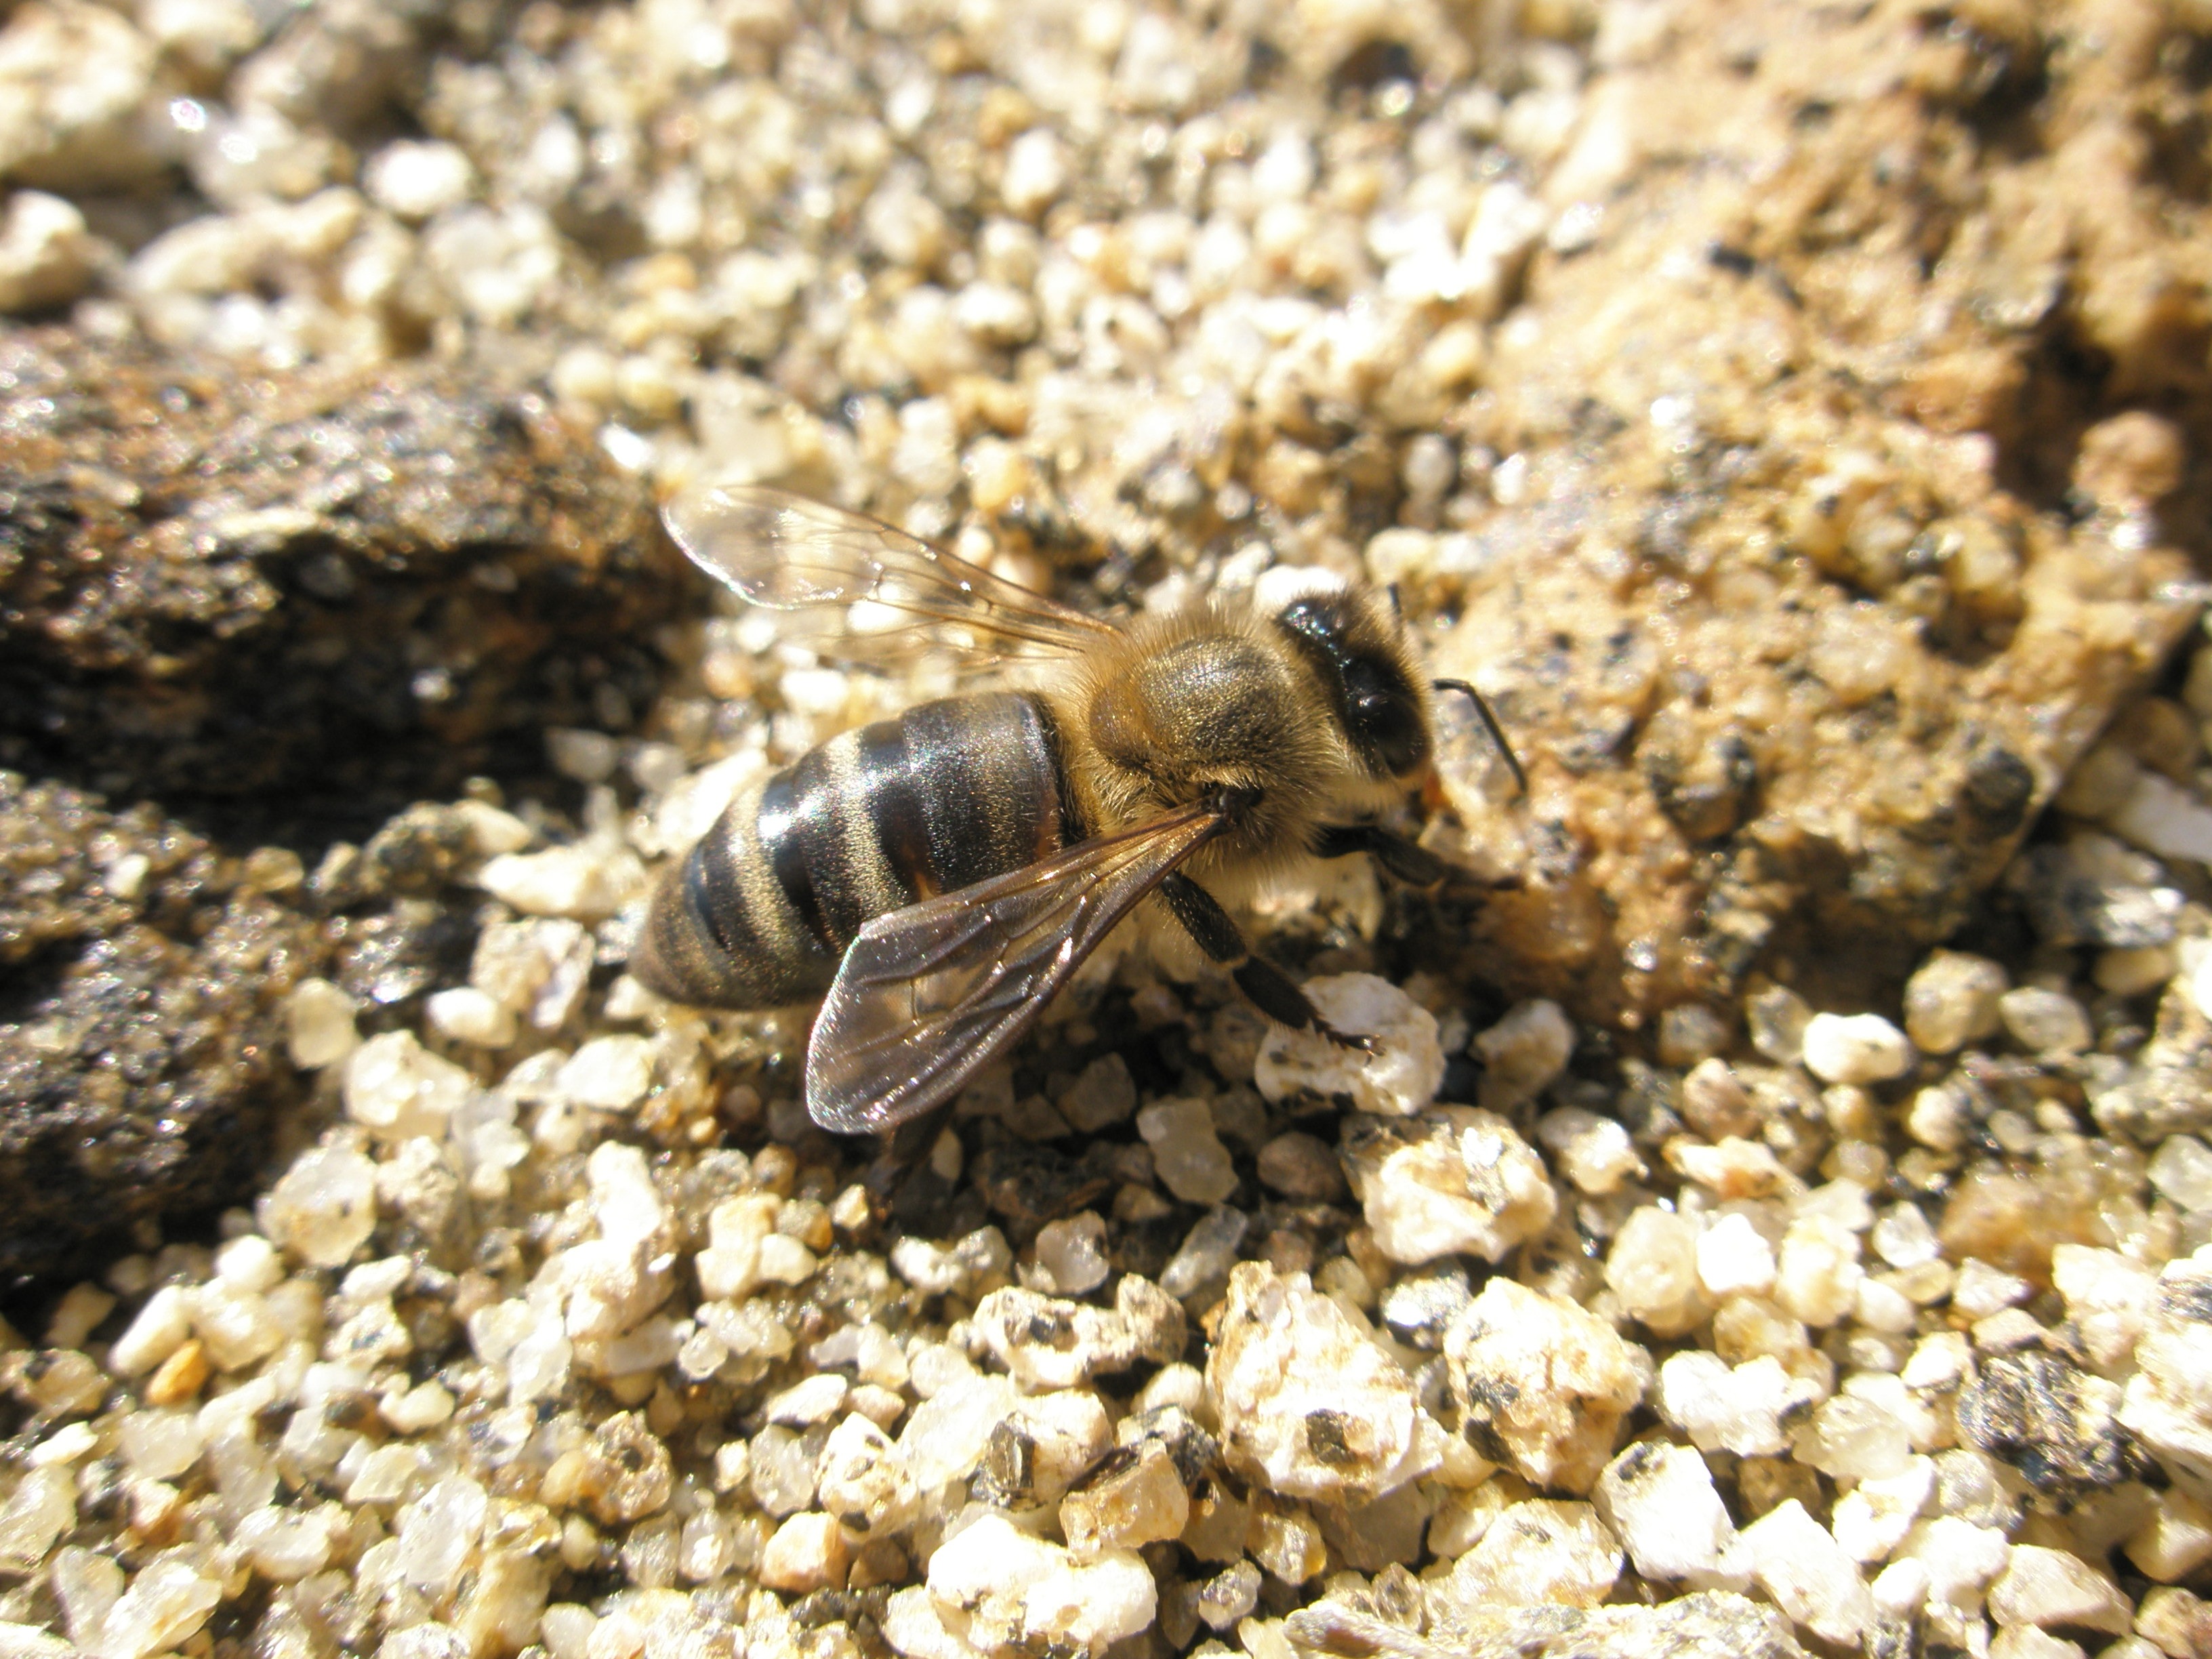
wildlife, insect, soil, fauna, invertebrate, close up, bee, insects, pest, bees, macro photography, arthropod, honey bee, wolf spider, membrane winged insect